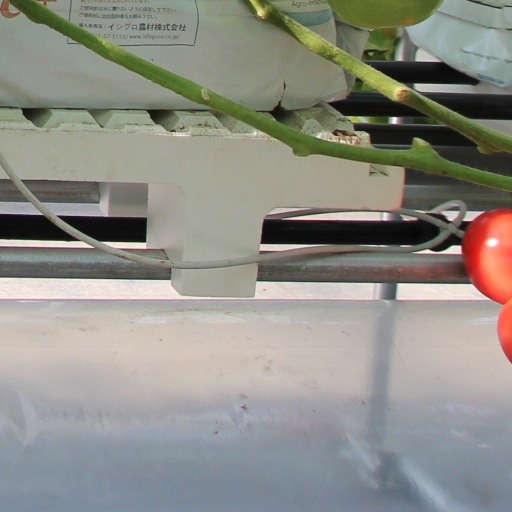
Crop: tomato